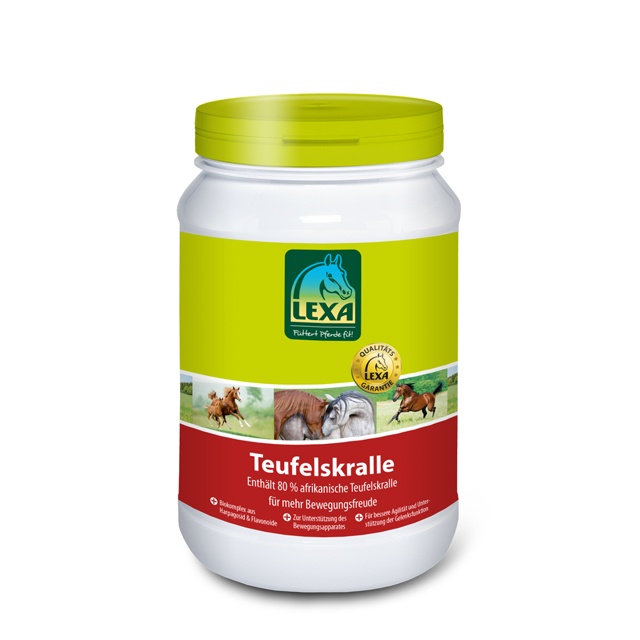
LEXA Teufelskralle 1kg
Unterstützung bei Problemen des Bewegungsapparats 80 % afrikanische Teufelskralle schonend pelletiert für eine optimale Aufnahme und Effekt für den Bewegungsapparat bestens auch geeignet für alte Pferde Teufelskralle ist ein altbewährter Naturstoff für den Bewegungsapparat. Ideal geeignet auch für alte Pferde. Schonend pelletiert, um eine reibungslose Aufnahme zu sichern. Mit 80 % afrikanischer Teufelskralle. Teufelskralle ist ideal geeignet: für den Bewegungsapparat für alte Pferde mit nachlassender Bewegungsfreude Zusammensetzung Luzerne, Petersilie Fütterungsempfehlung: Großpferde: 20 bis 30 g pro Tag. Ponys und Kleinpferde: 10 bis 15 g pro Tag. Bitte nicht an tragende Stuten zufüttern.
Brand: LEXA
Category: Sporting Goods > Outdoor Recreation > Equestrian > Horse Care > Horse Feed